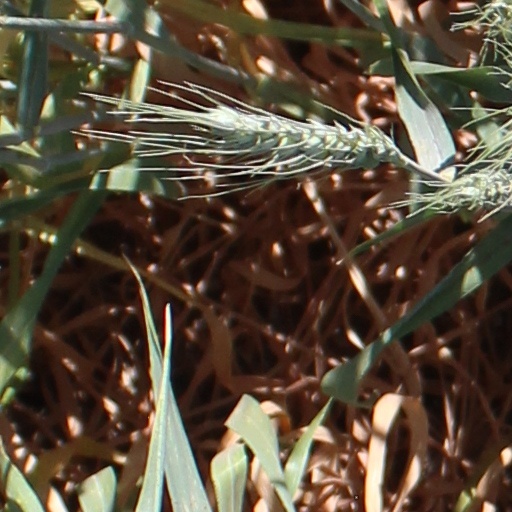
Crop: wheat